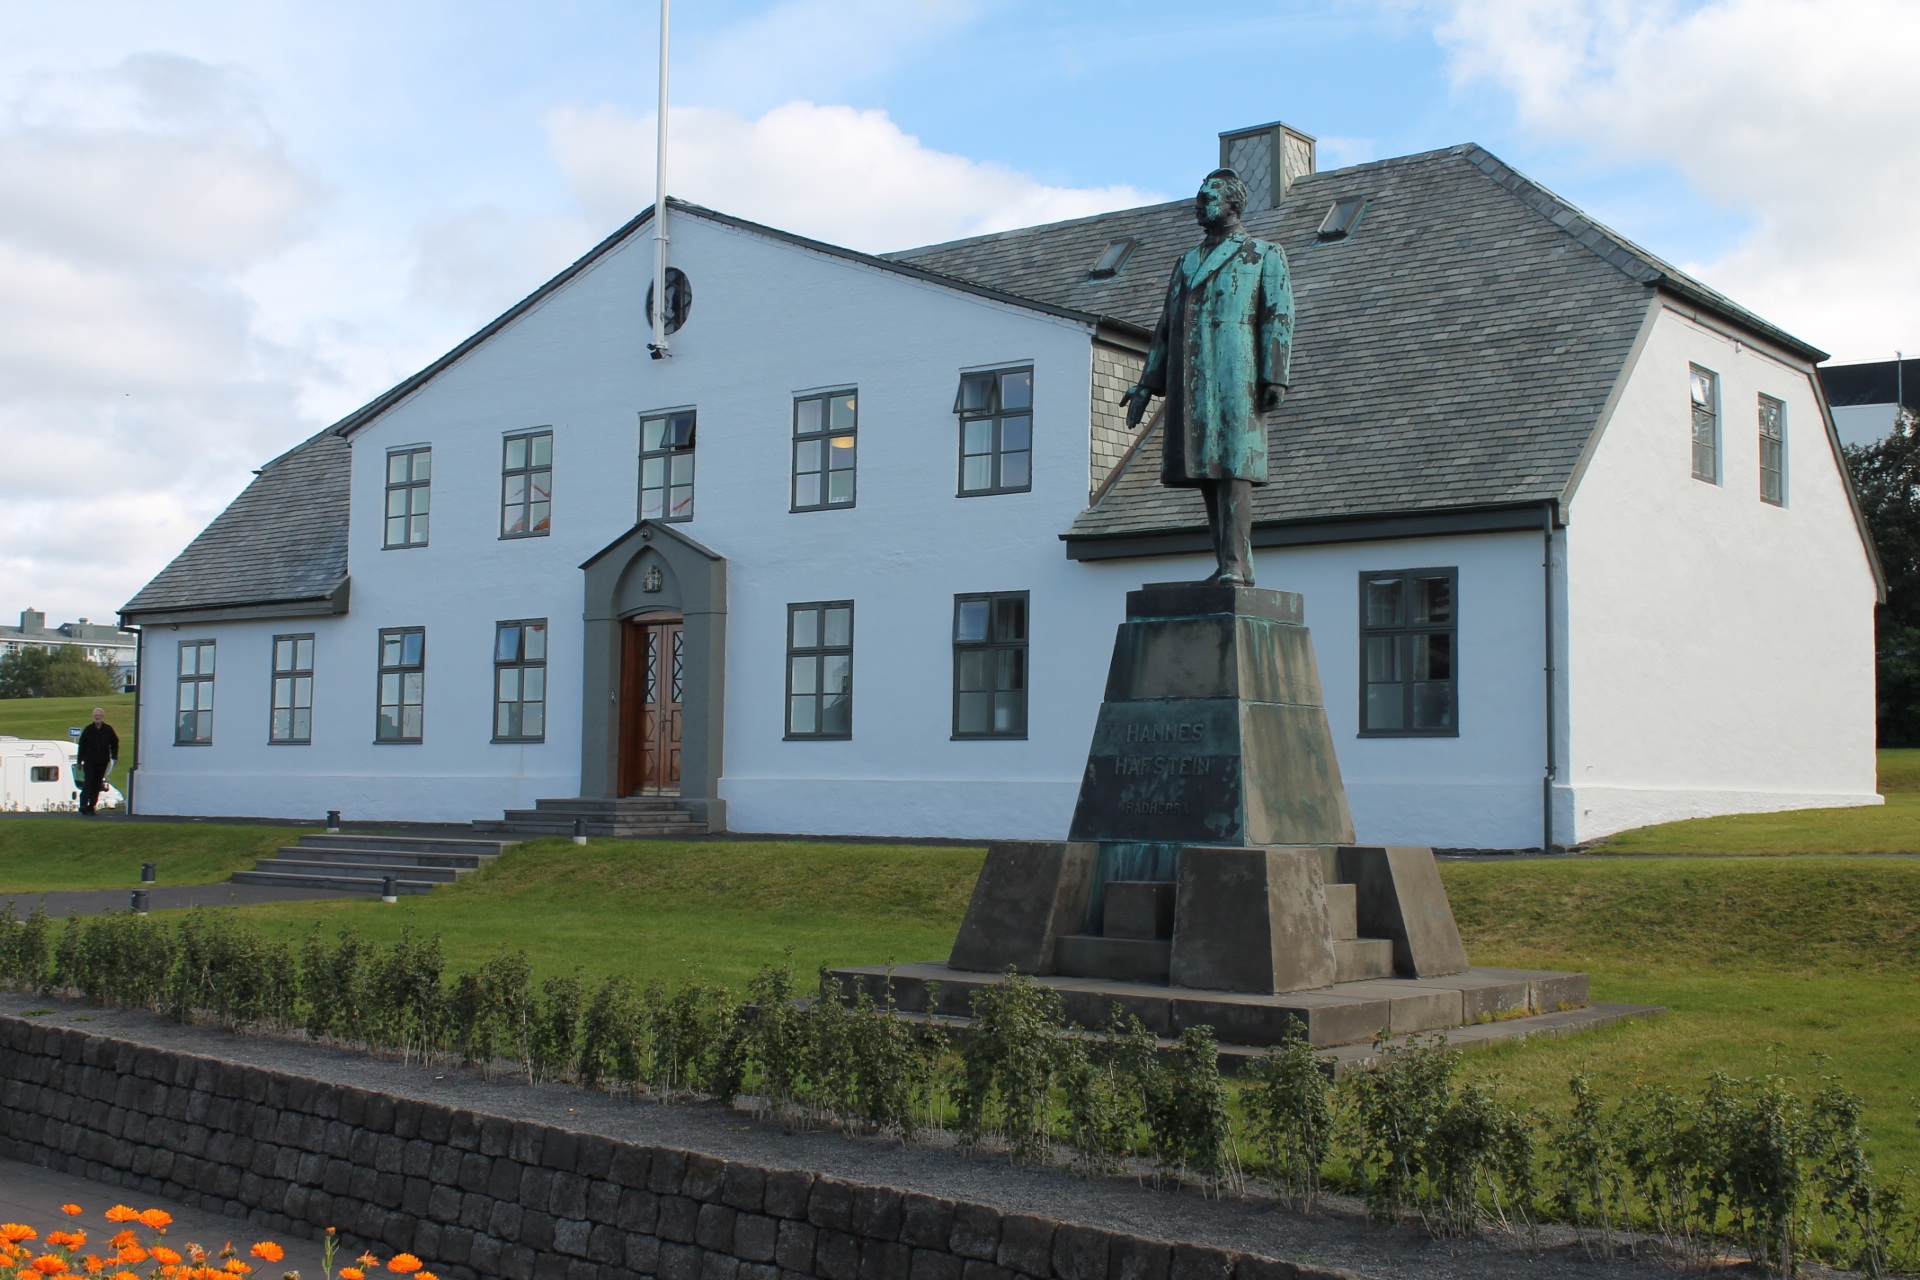
architecture, house, building, chateau, city, home, monument, summer, travel, village, cottage, holiday, facade, blue, church, chapel, iceland, colorful, tourism, place of worship, old town, structures, tourists, estate, stature, viewpoint, reykjavik, destination, scandinavian, state house